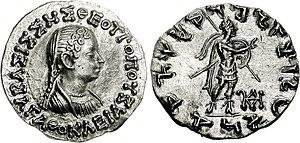
Agathocléia Theotropos est une reine indo-grecque qui règne sur le nord de l'Inde de 110 av. J.-C. environ jusqu'à 100 av. J.-C. environ, avec le titre de régente pour son fils Straton Ier.